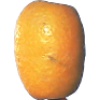
Label: kumquats